List of The Big Bang Theory franchise characters

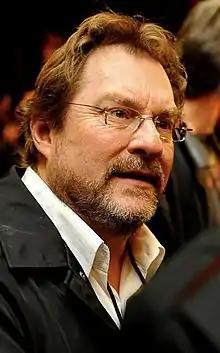
Stephen Root

Professor Bertram Kibbler (Brian Posehn) is a geologist at Caltech, who meets Amy while she was working there in her own lab in the episode "The Occupation Recalibration"—where he attempts to ask her on a date, but is disheartened to learn that she is already in a relationship. In Season 10 ("The Geology Elevation"), he wins the $500,000 MacArthur Fellowship grant from Caltech, which makes Sheldon jealous. In Season 11, Bert asks Sheldon to collaborate with him. He joins Raj and Howard in their band, and sings a song from the point of view of the boulder seen near the beginning of the movie "Raiders of the Lost Ark" (1981). In season 12, Bert asks for Raj's help in cutting open a meteorite, and in the series finale, looks after Cinnamon for Raj, intending to use her to help him get girls.